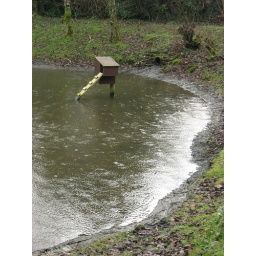
duck house in the rain